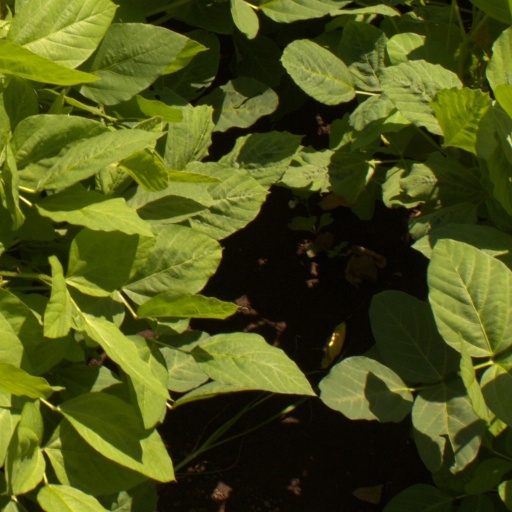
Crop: soybean